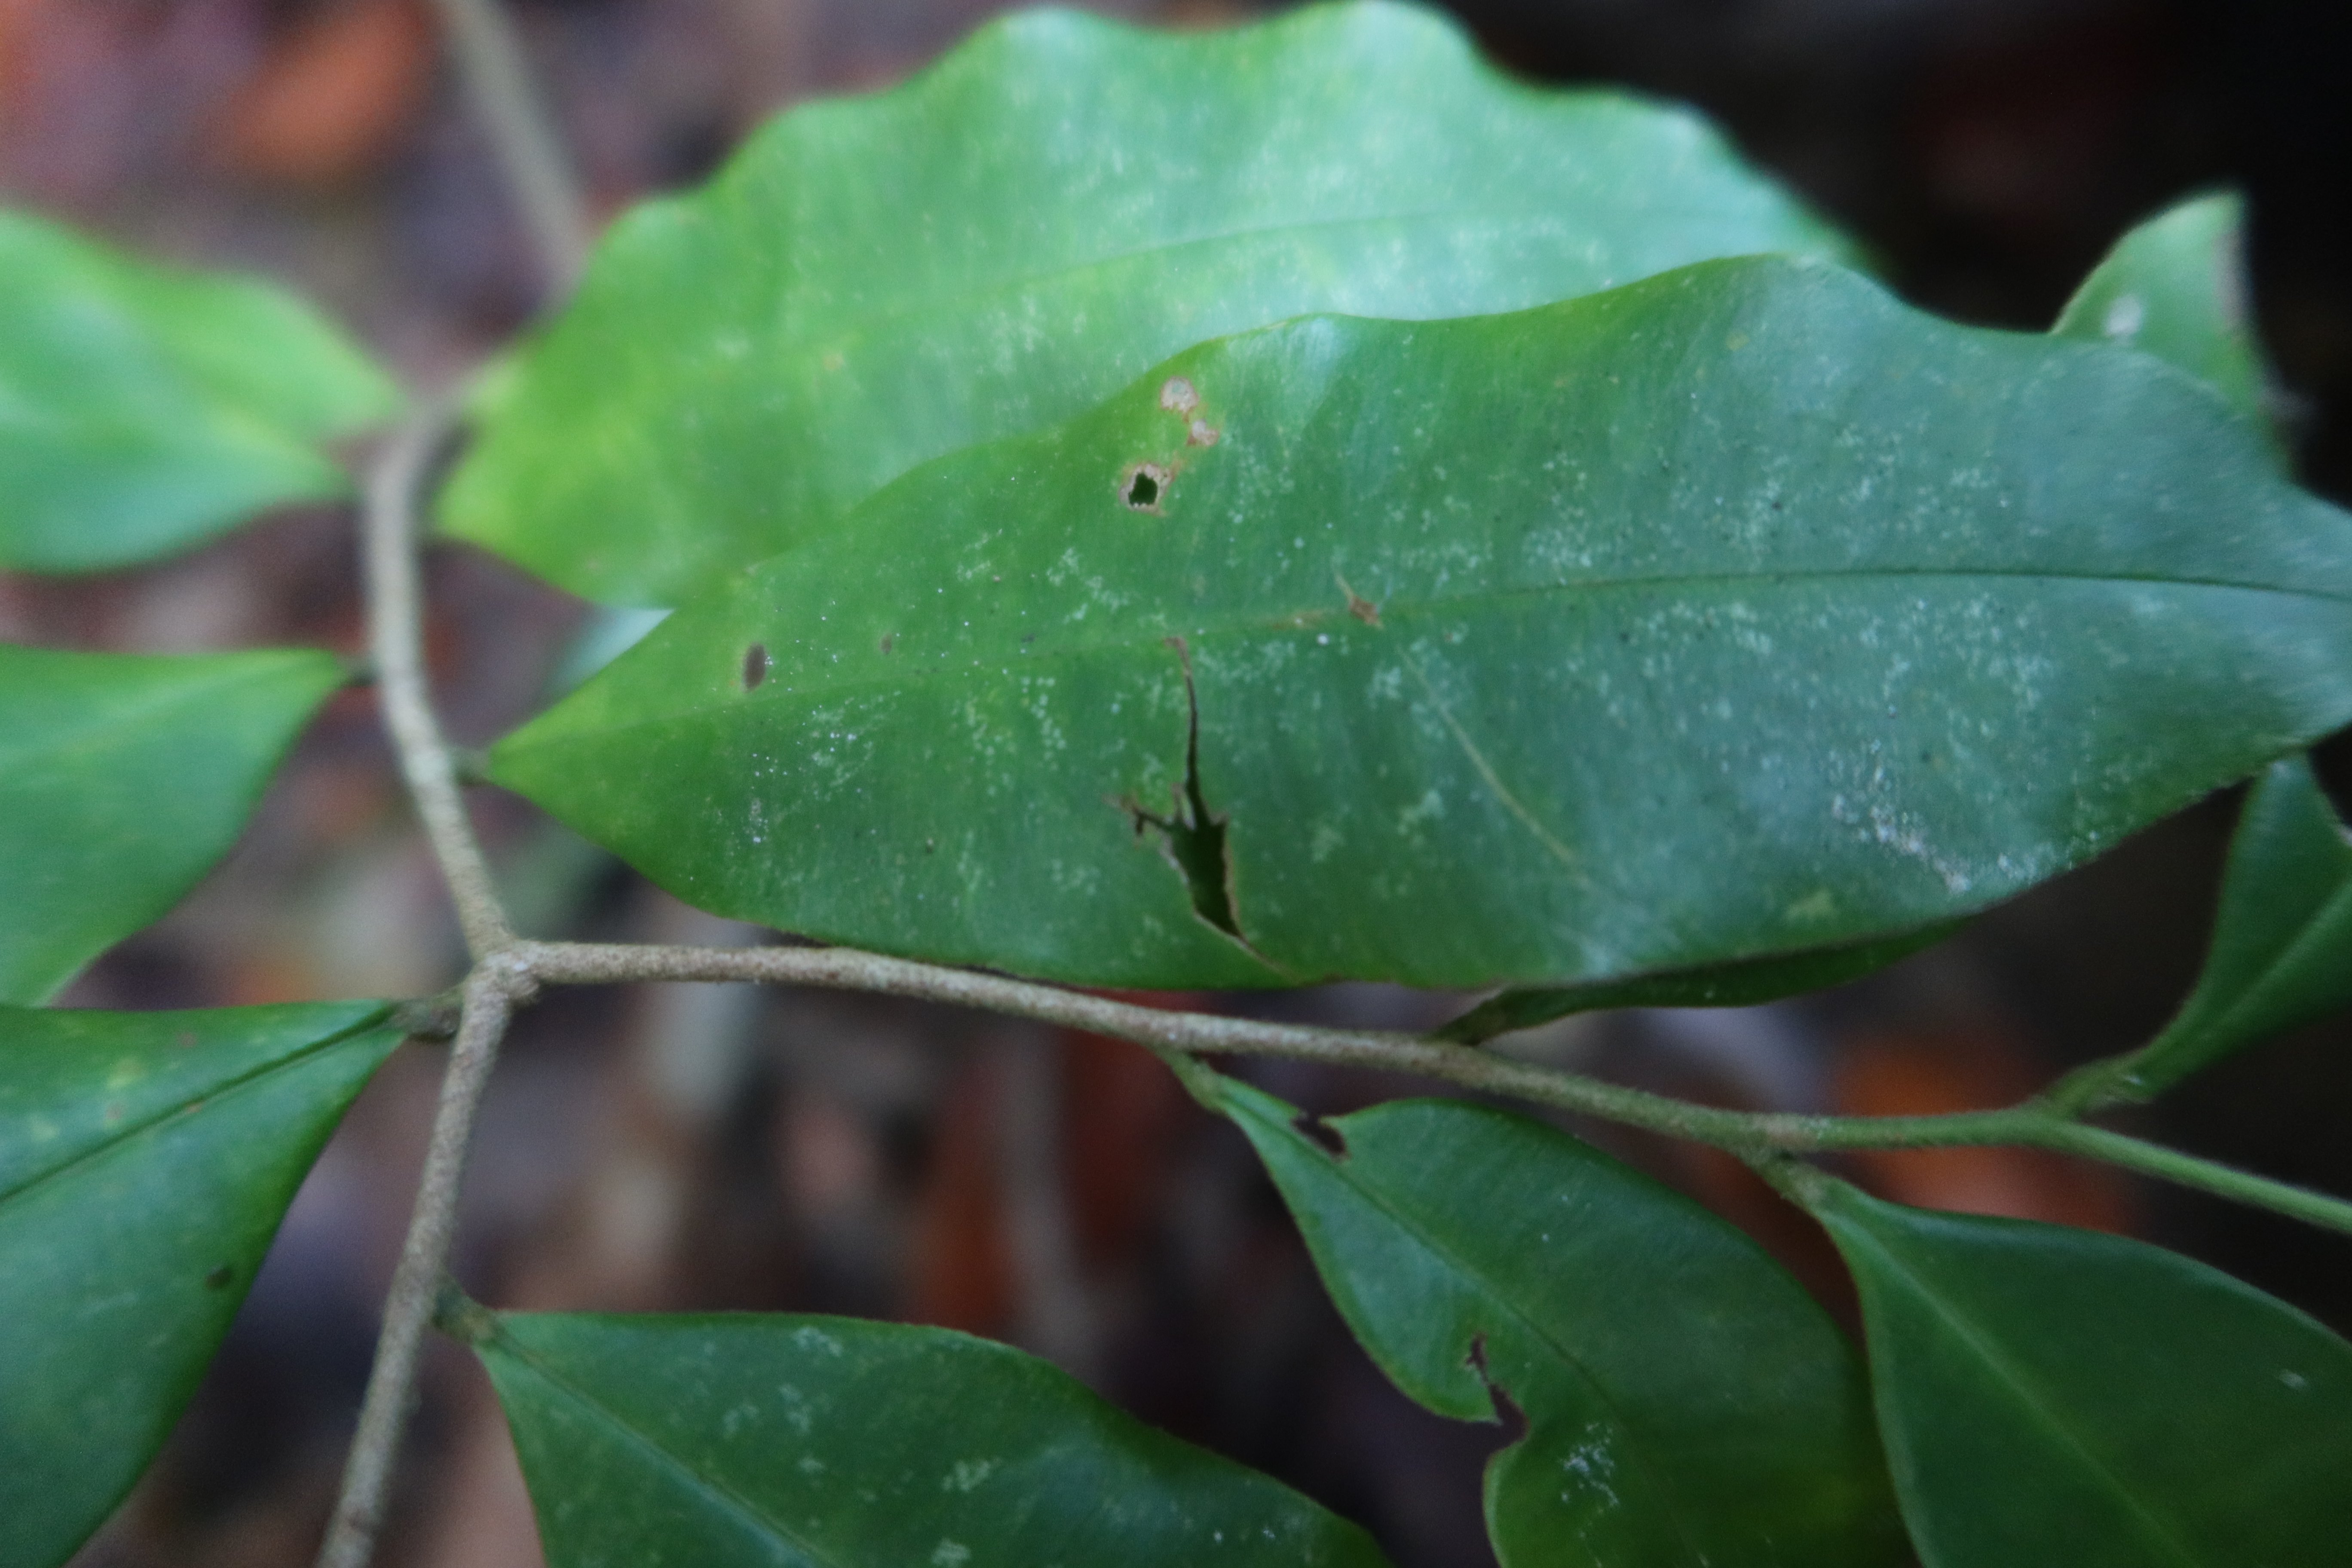
Label: Brown spots